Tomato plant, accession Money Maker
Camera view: tilt-top (135 deg); turntable rotation: 30 degrees
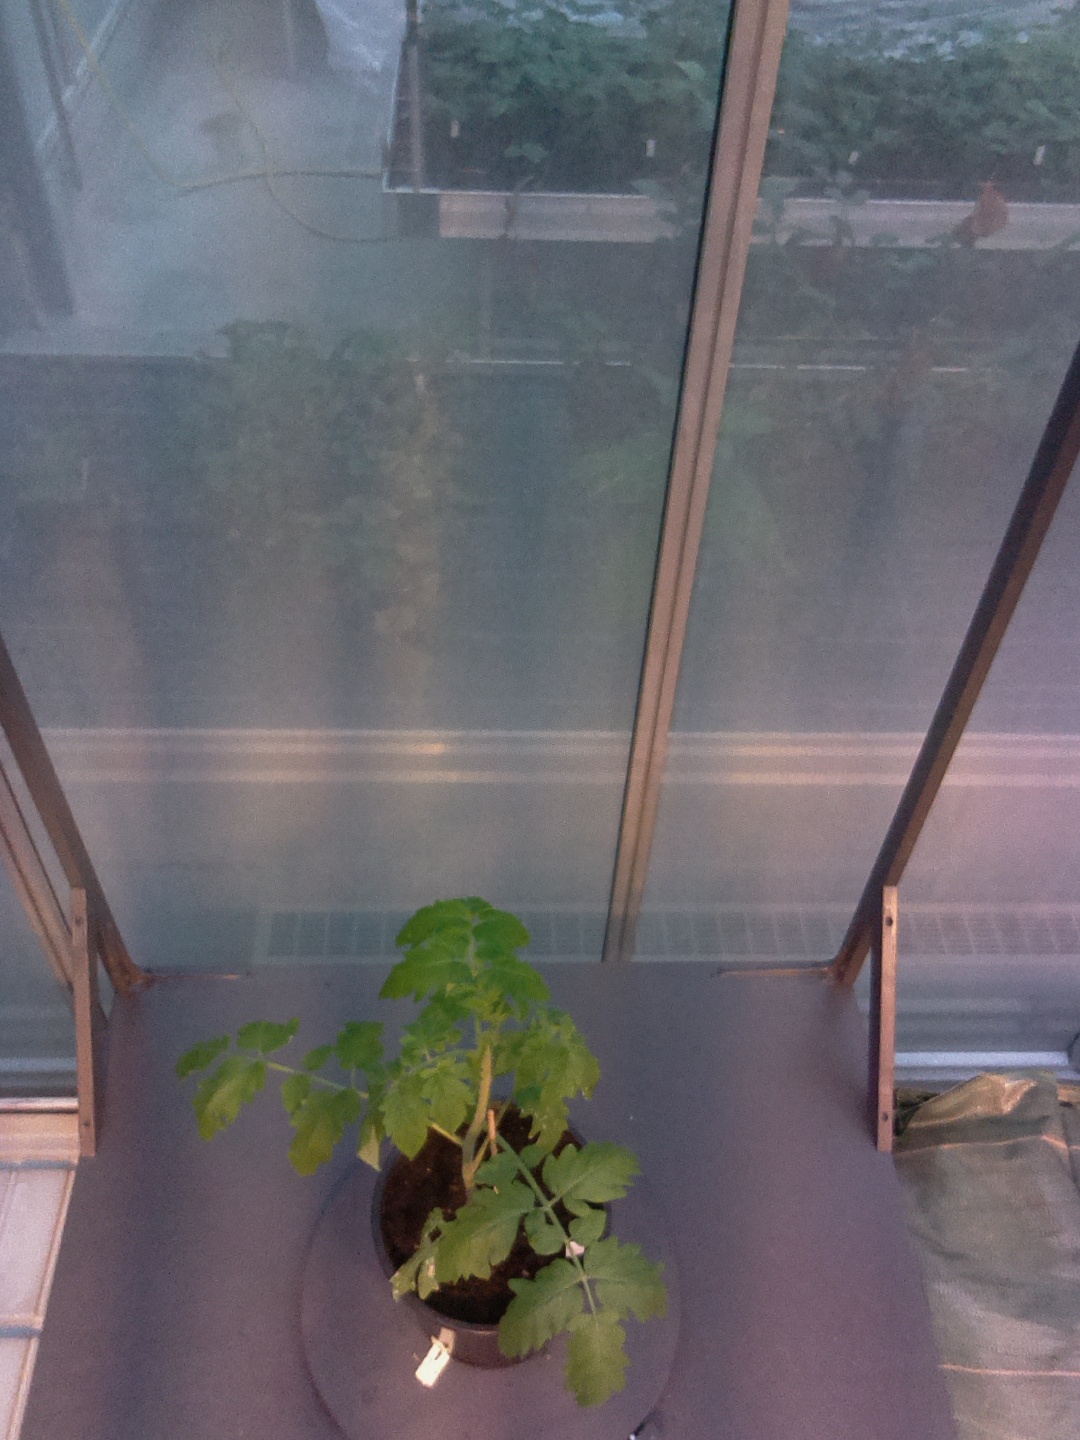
BBCH growth stage 14: 8 of true leaves visible